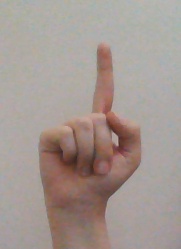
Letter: bb